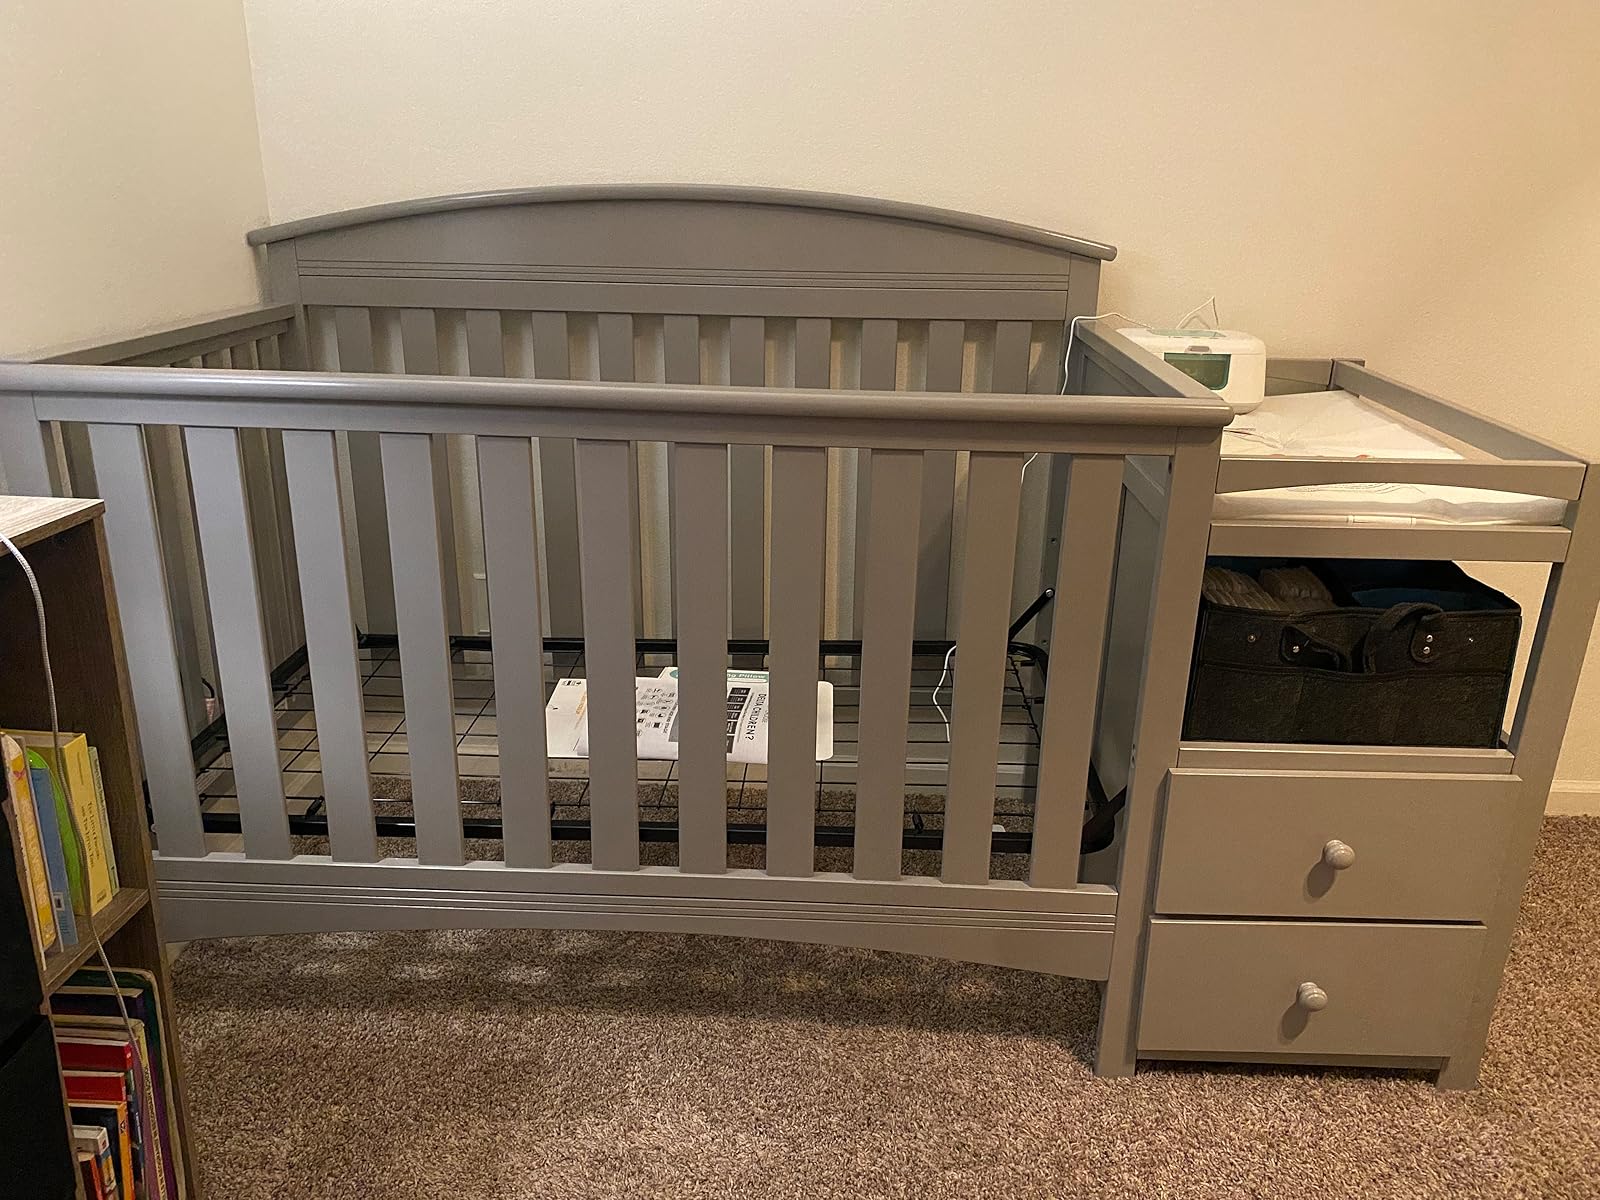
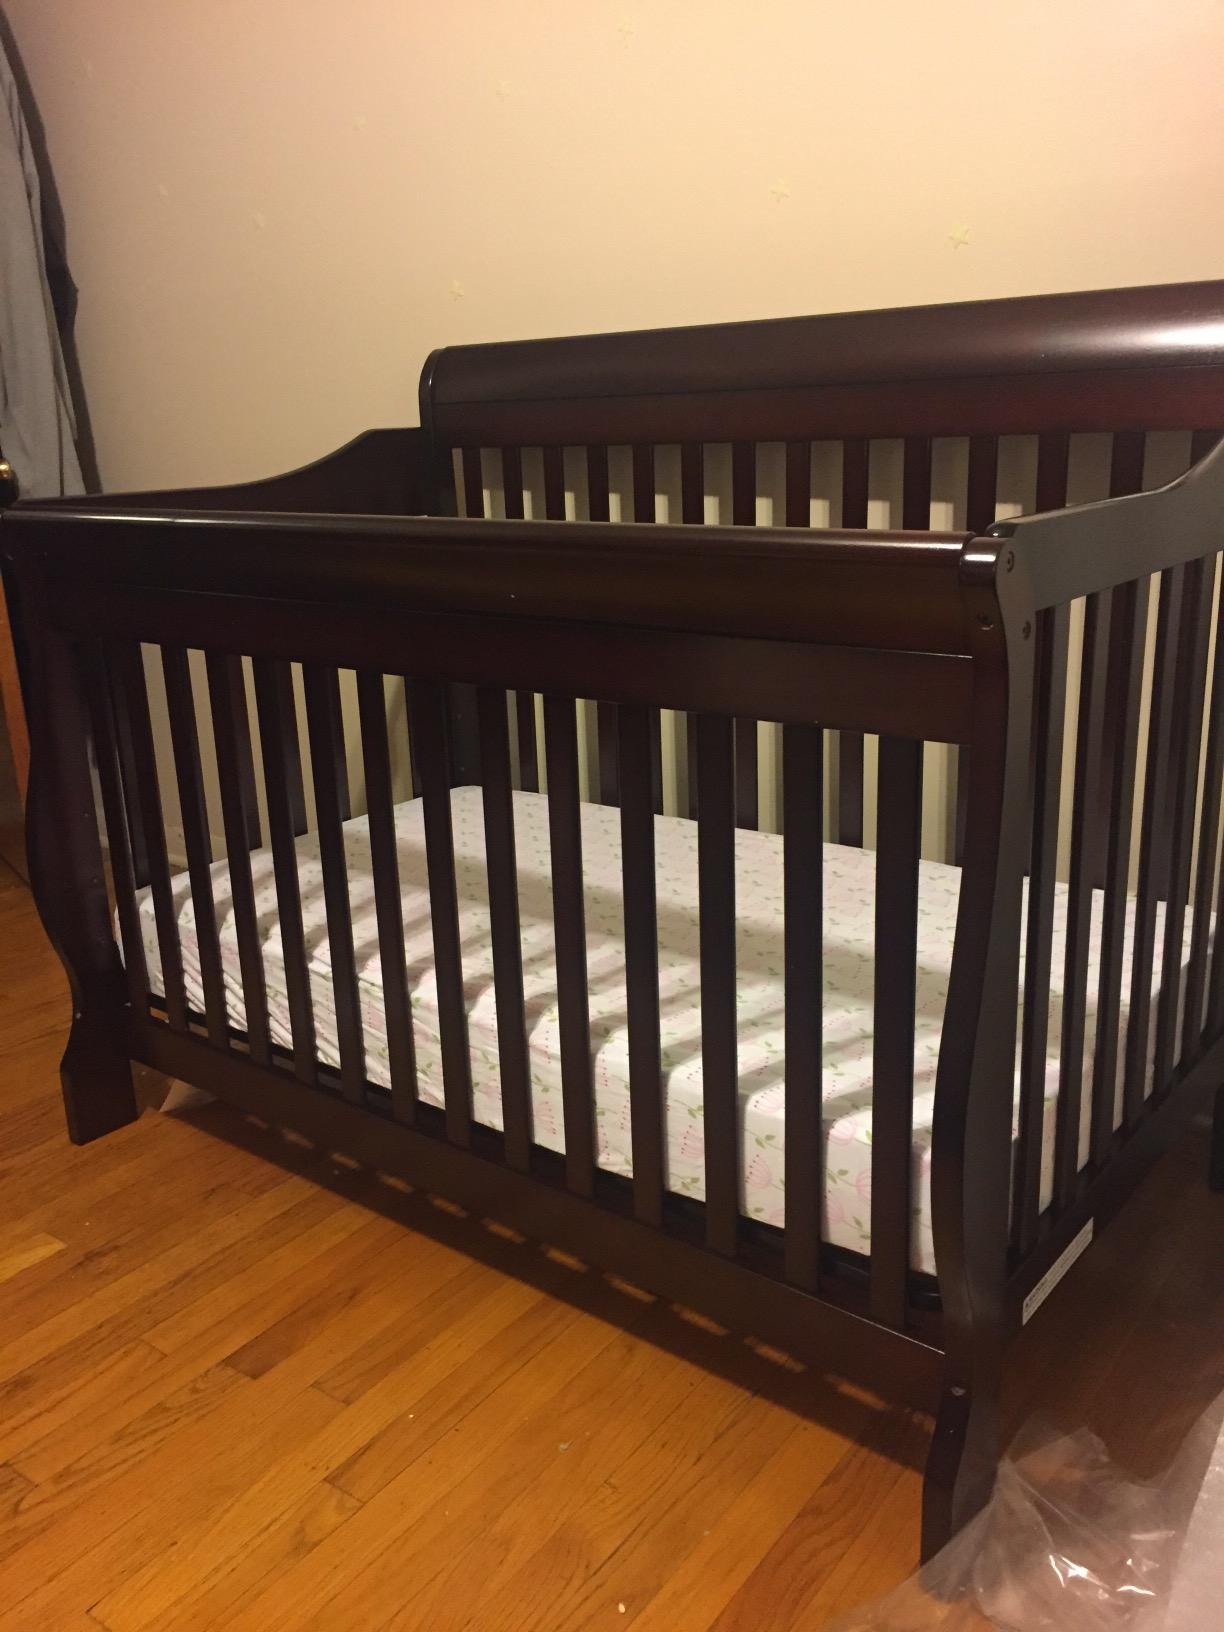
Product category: products_crib
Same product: no